Frostbite

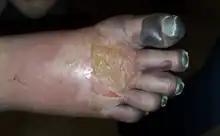
Third degree frostbite developing. Doppler arterial ultrasound showed adequate perfusion to the foot with no blood flow to the toes. Gangrene was still demarcating.

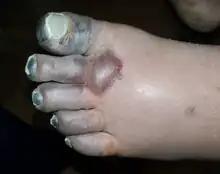
Third degree frostbite. No surgical interventions recommended as the gangrenous portion of the wound was still demarcating.

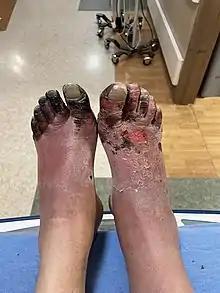
Fourth degree frostbite in a homeless patient five days after freezing conditions. Patient developed trench foot and was unable to properly dry feet.

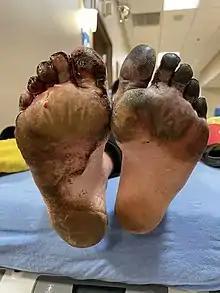
Plantar surface of frostbitten feet five days after a freeze. Patient was homeless with poor footwear.

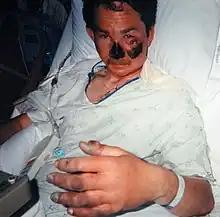
Mountaineer Nigel Vardy in hospital after developing frostbite when benighted on Denali in 1999. His nose, fingers and toes were subsequently amputated.

The major risk factor for frostbite is exposure to cold through geography, occupation and/or recreation. Inadequate clothing and shelter are major risk factors. Frostbite is more likely when the body's ability to produce or retain heat is impaired. Physical, behavioral, and environmental factors can all contribute to the development of frostbite. Immobility and physical stress (such as malnutrition or dehydration) are also risk factors. Disorders and substances that impair circulation contribute, including diabetes, Raynaud's phenomenon, tobacco and alcohol use. Homeless individuals and individuals with some mental illnesses may be at higher risk.